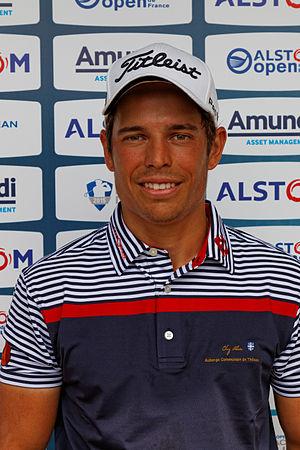
photo prise lors de l'Alstom - Open de France de Golf 2015
Adrien Saddier, né le 15 mai 1992 à Annemasse en Haute-Savoie, est un golfeur français. Il est passé professionnel en juillet 2013 après une carrière amateur ponctuée par plusieurs victoires.